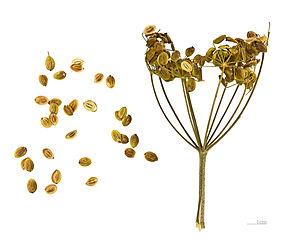
Le panais est une plante herbacée bisannuelle à racine charnue originaire d'Europe, appartenant à la famille des Apiacées.